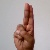
The image shows a hand gesture representing the letter 'U' in Indian Sign Language.